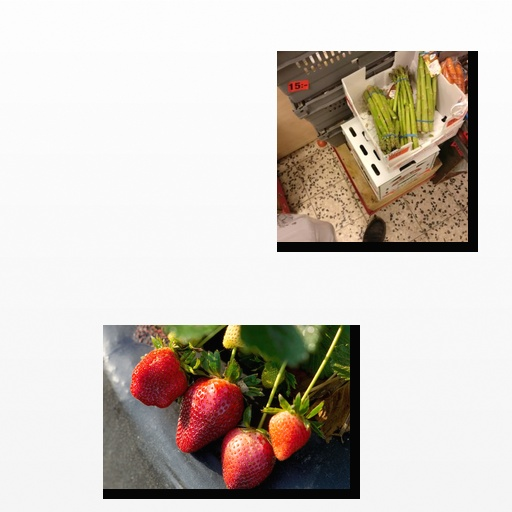
Food items: asparagus, strawberry